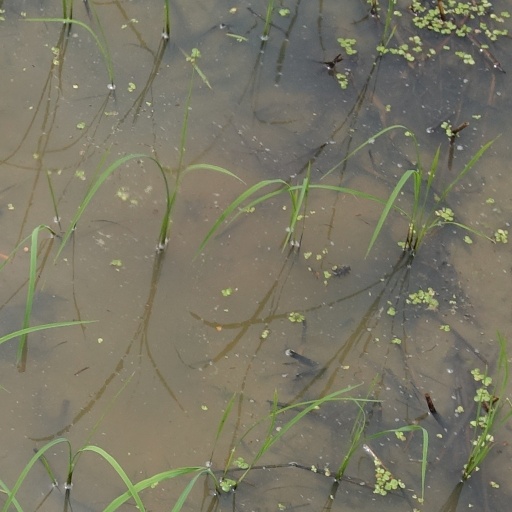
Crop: rice